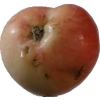
Label: Apple 10